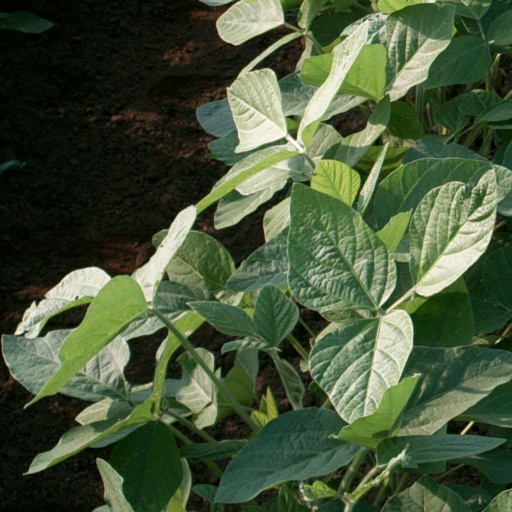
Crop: soybean